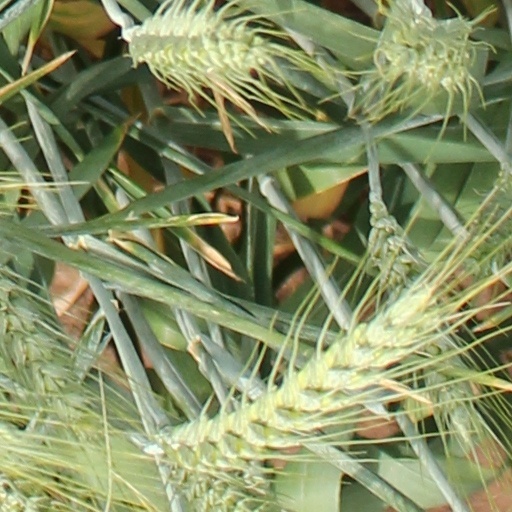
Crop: wheat